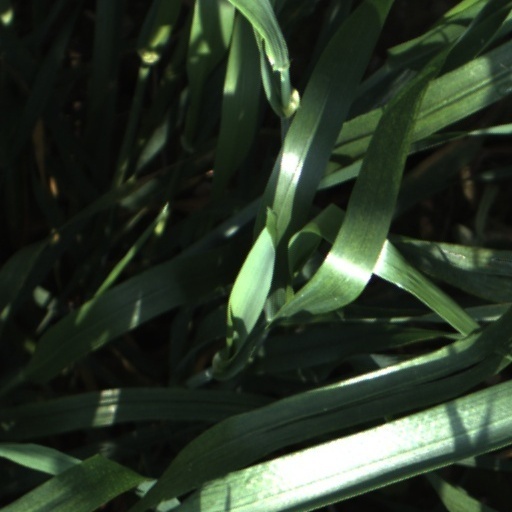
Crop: wheat